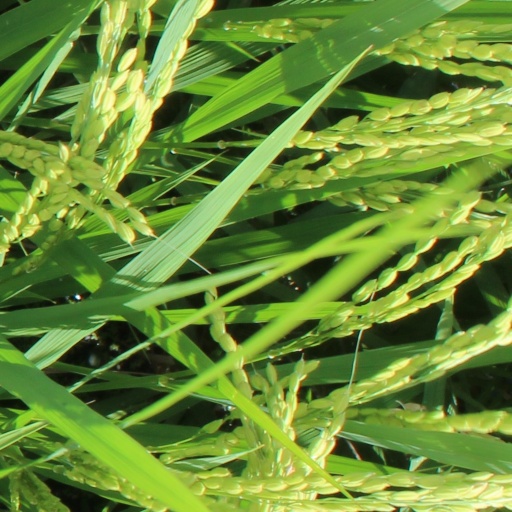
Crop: rice